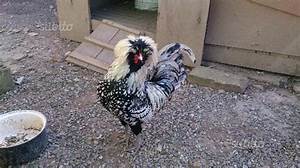
Label: chicken